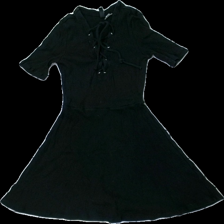
View: front
Type: Dress
Category: Ladies
Brand: H&M
Colors: Black
Material: 100% bomull
Pattern: Other
Cut: V-collar
Season: All
Stains: Minor
Damage: smutsigt och luddigt runt krage
Damage location: top center
Damage 2: luddig
Damage 2 location: middle center
Damage 3: luddig
Damage 3 location: middle center
Price range: <50
Recommended usage: Export
Description: ribbad klänning med knytning vid byst och volang nertill